Answer in natural language. How many Doorways are visible in the scene? Choose between the following options: 3, 4, 1, 0 or 2
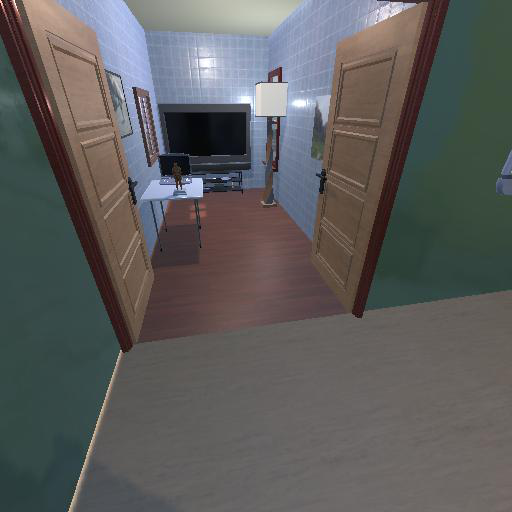
<answer>1</answer>